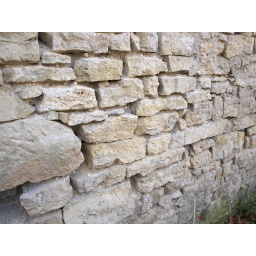
Church wall made from stones quarried in the Elora Gorge